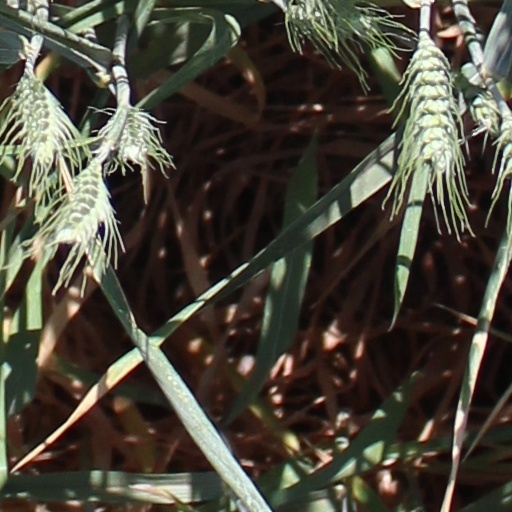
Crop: wheat